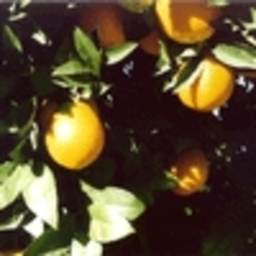
Label: Orange